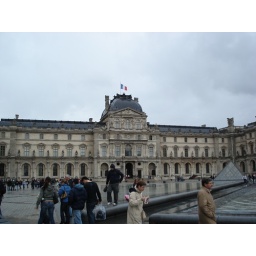
Louvre on a gray day. I am totally convinced that it is possible to get lost in that house complex.